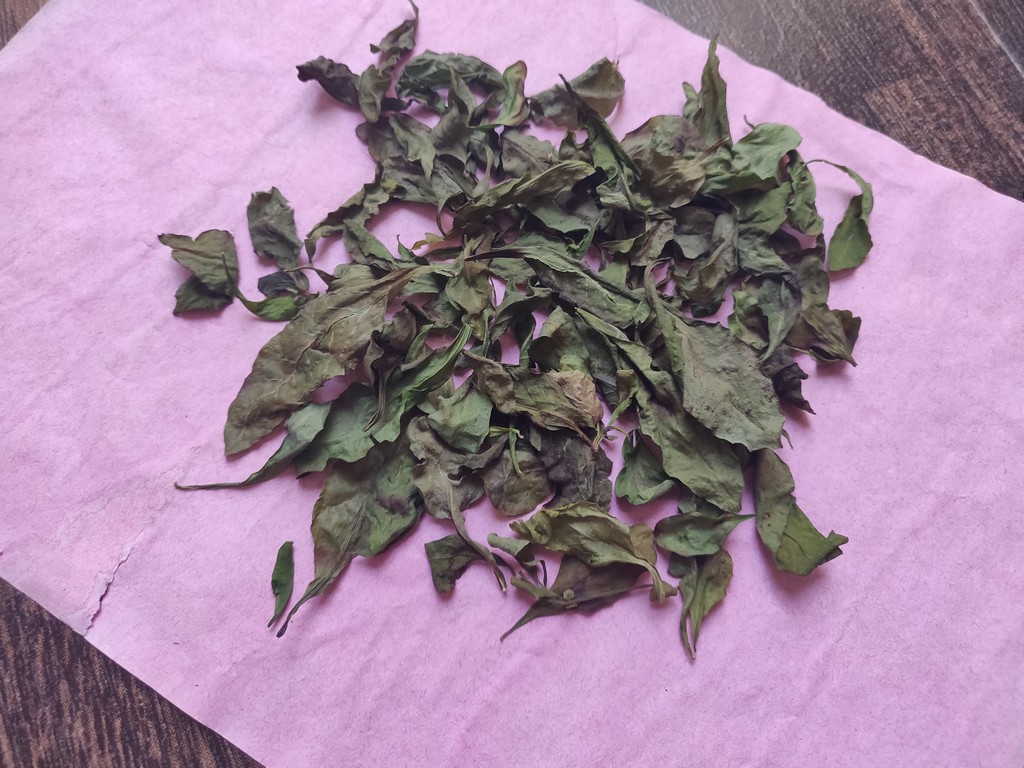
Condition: Dried
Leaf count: multiple
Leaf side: unknown